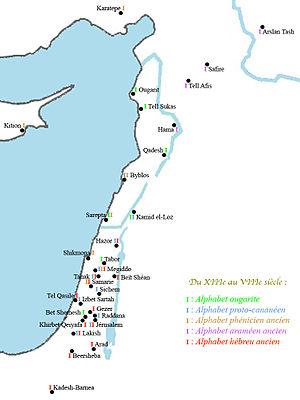
La carte montre la diffusion de l'alphabet en Syro-Palestine entre le XIIIe siècle et le VIIIe siècle (alphabets ougarite, proto-cananéen, phénicien ancien, araméen ancien, hébreu ancien). Dessiné principalement à partir de Mario Liverani, Israel's History and the History of Israel, p.44.
L’hébreu est une langue chamito-sémitique appartenant à la branche centre-nord de la famille des langues sémitiques du groupe canaanéen. Elle est étroitement apparentée au phénicien et aux langues araméennes ainsi qu'à l'arabe.
Les données archéologiques sur l'époque de David et de Salomon sont constituées uniquement de ce qui est, à l'heure actuelle, attesté, démontré, à l'exclusion des interprétations plus générales que chaque archéologue peut faire. Au niveau des données archéologiques, il y a un très large accord entre archéologues, indépendamment de leurs idées personnelles, alors qu'au niveau de l'interprétation et de la construction historique, on trouve entre eux des visions historiques fort différentes, voire contradictoires.